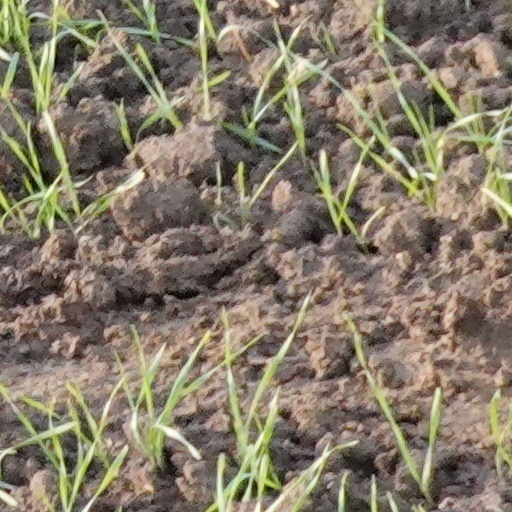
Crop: wheat